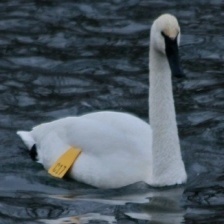
Species: TRUMPTER SWAN
Scientific name: CYGNUS BUCCINATOR
ImageNet parent category: black_swan